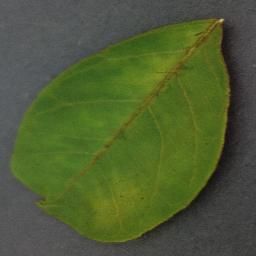
Label: Orange___Haunglongbing_(Citrus_greening)